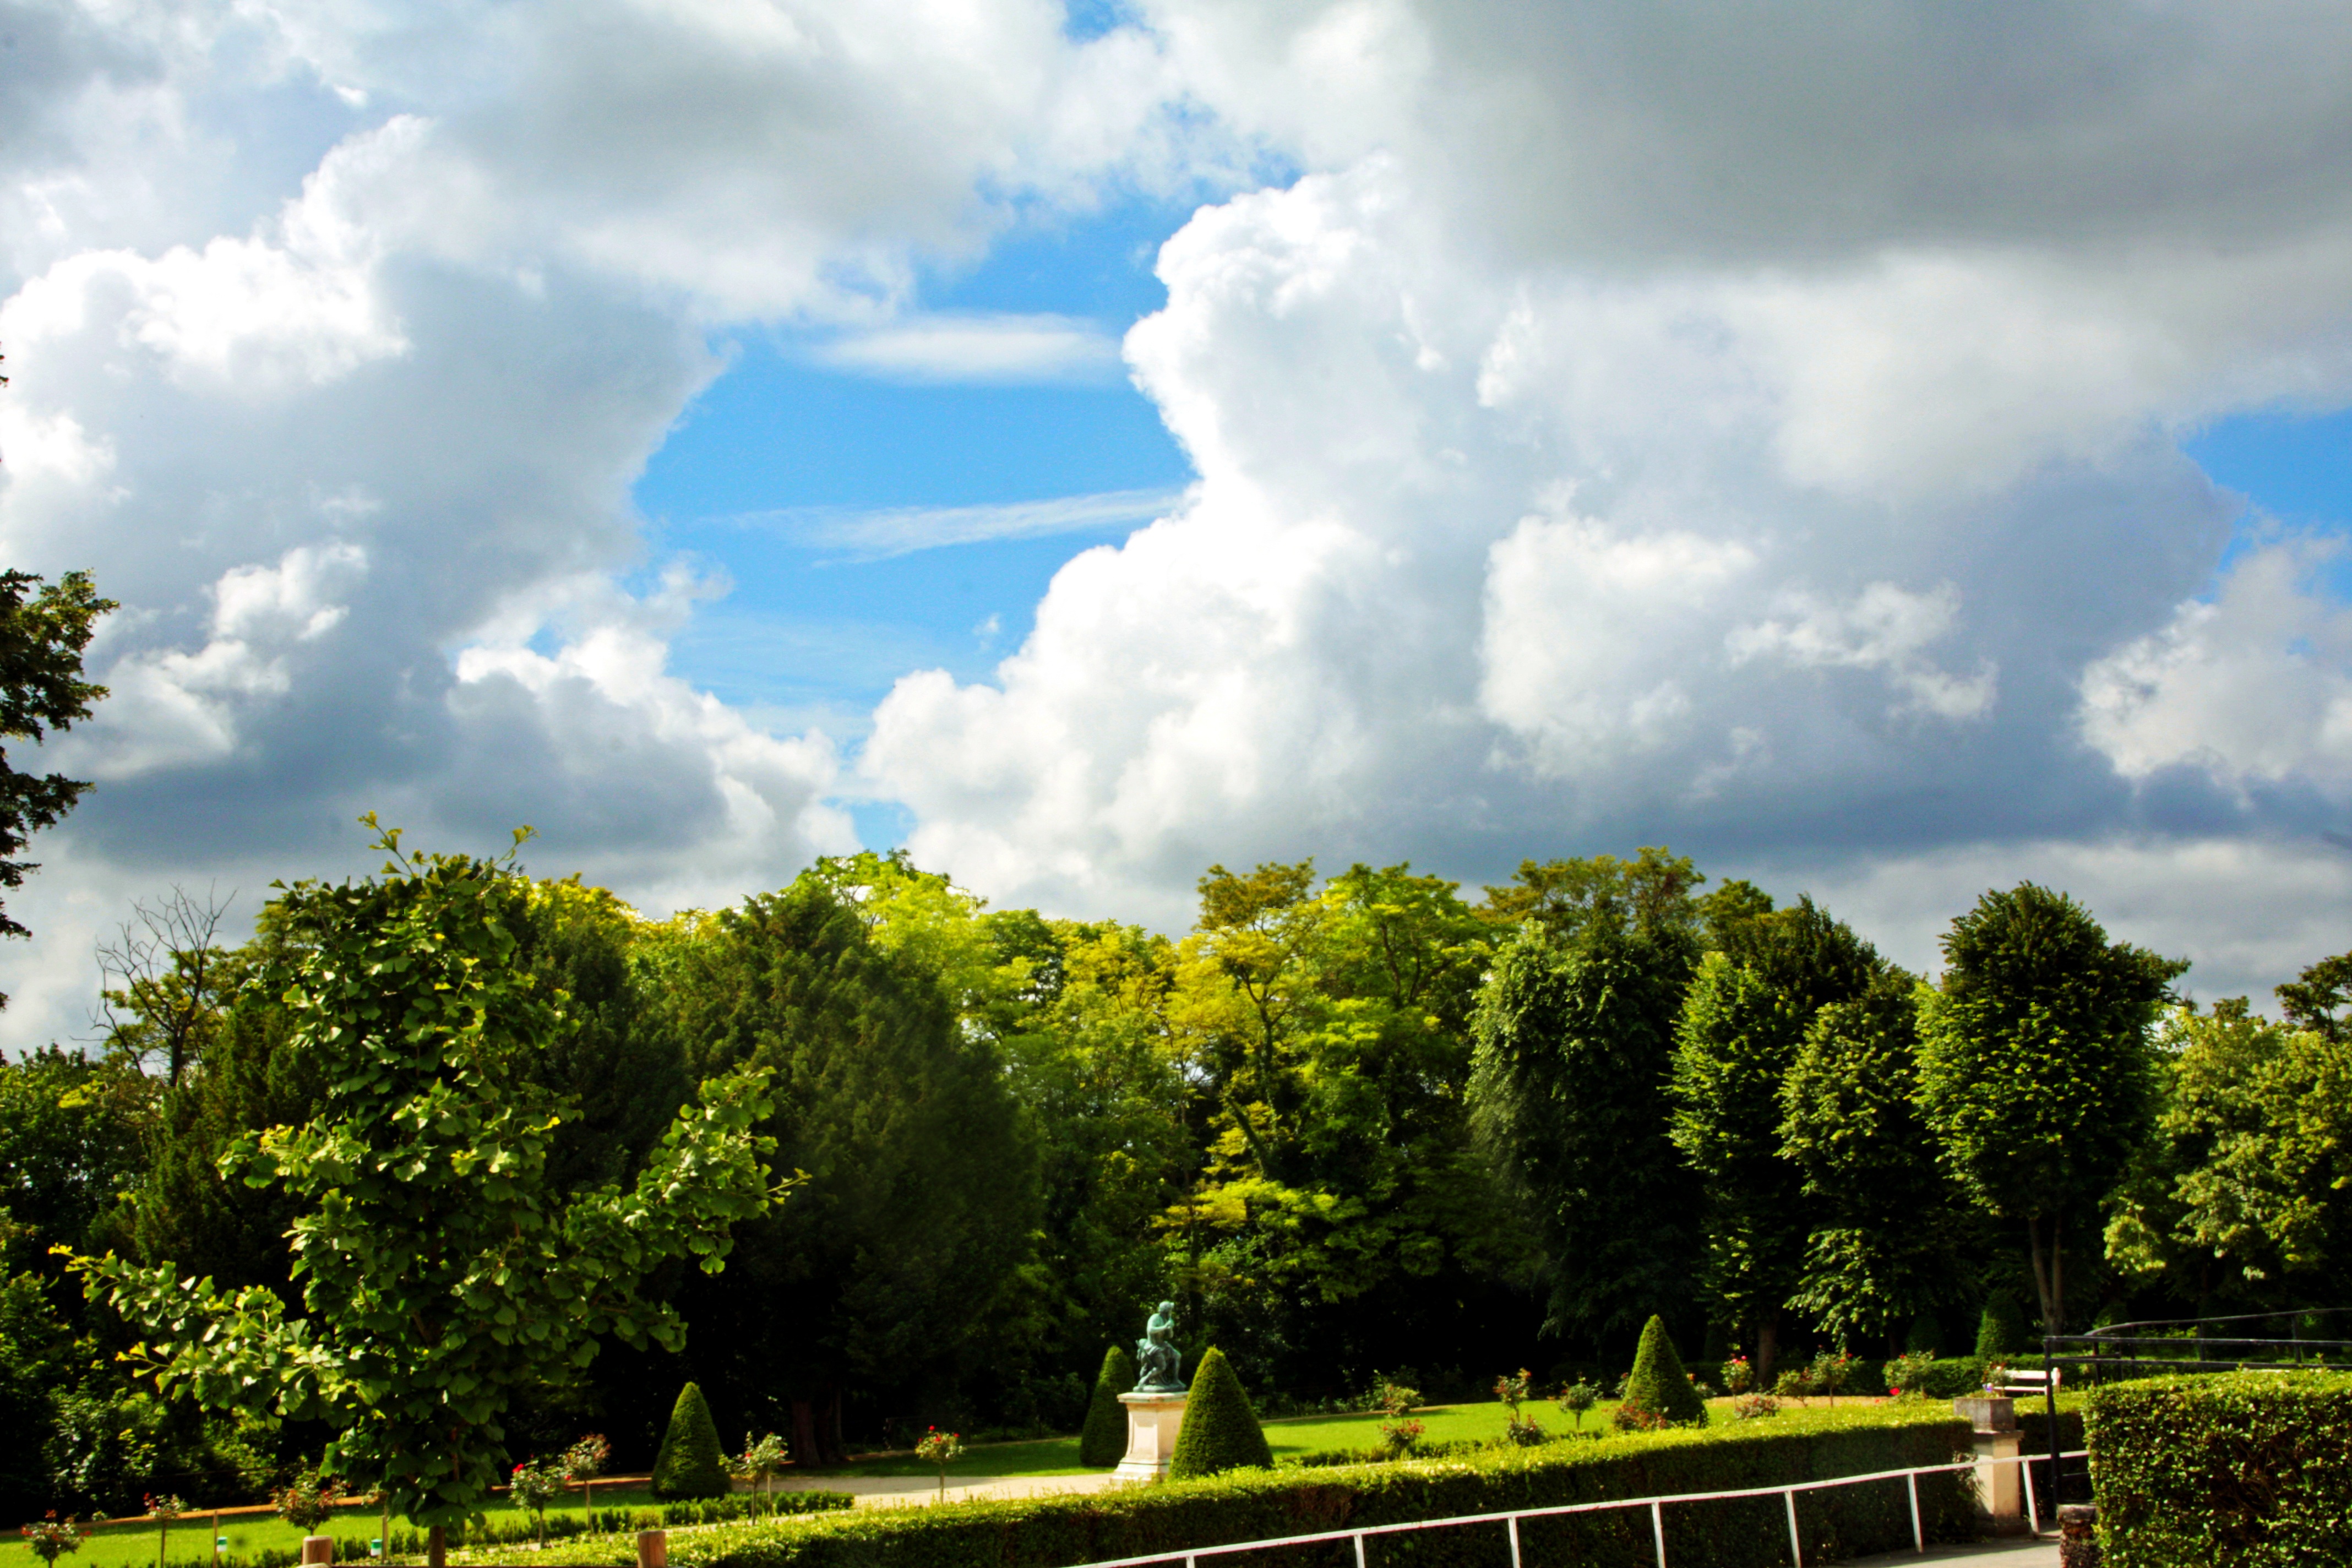
landscape, tree, nature, grass, cloud, plant, sky, field, meadow, sunlight, flower, rural area, meteorological phenomenon, woody plant